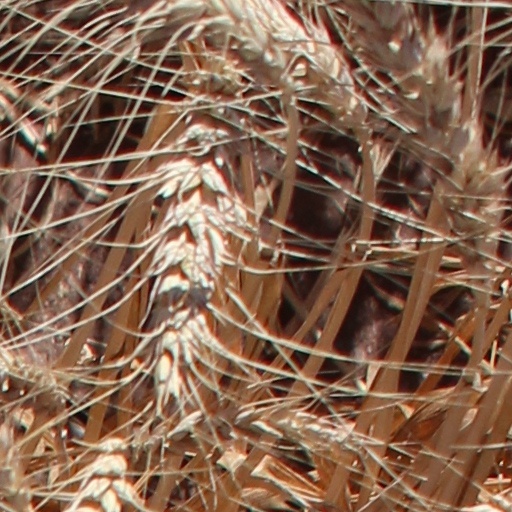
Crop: wheat